Sameera Fazili

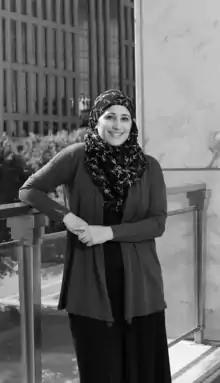
Fazili while at the Federal Reserve of Atlanta

Fazili started as a clinical lecturer at Yale Law School's community and economic development unit. She expanded the clinic's work to international microfinance and helped start a community development financial institution (CDFI) bank. She also worked at a CDFI bank called ShoreBank, said to be the first such bank in the US.